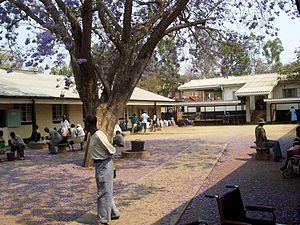
Le Zimbabwe est un pays sujet à de nombreuses maladies. Le pays a souvent dû faire face à de fortes épidémies, à l'instar de l'épidémie de choléra de 2008 au Zimbabwe.